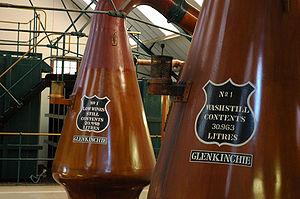
Alambics de la distillerie de Glenkinchie